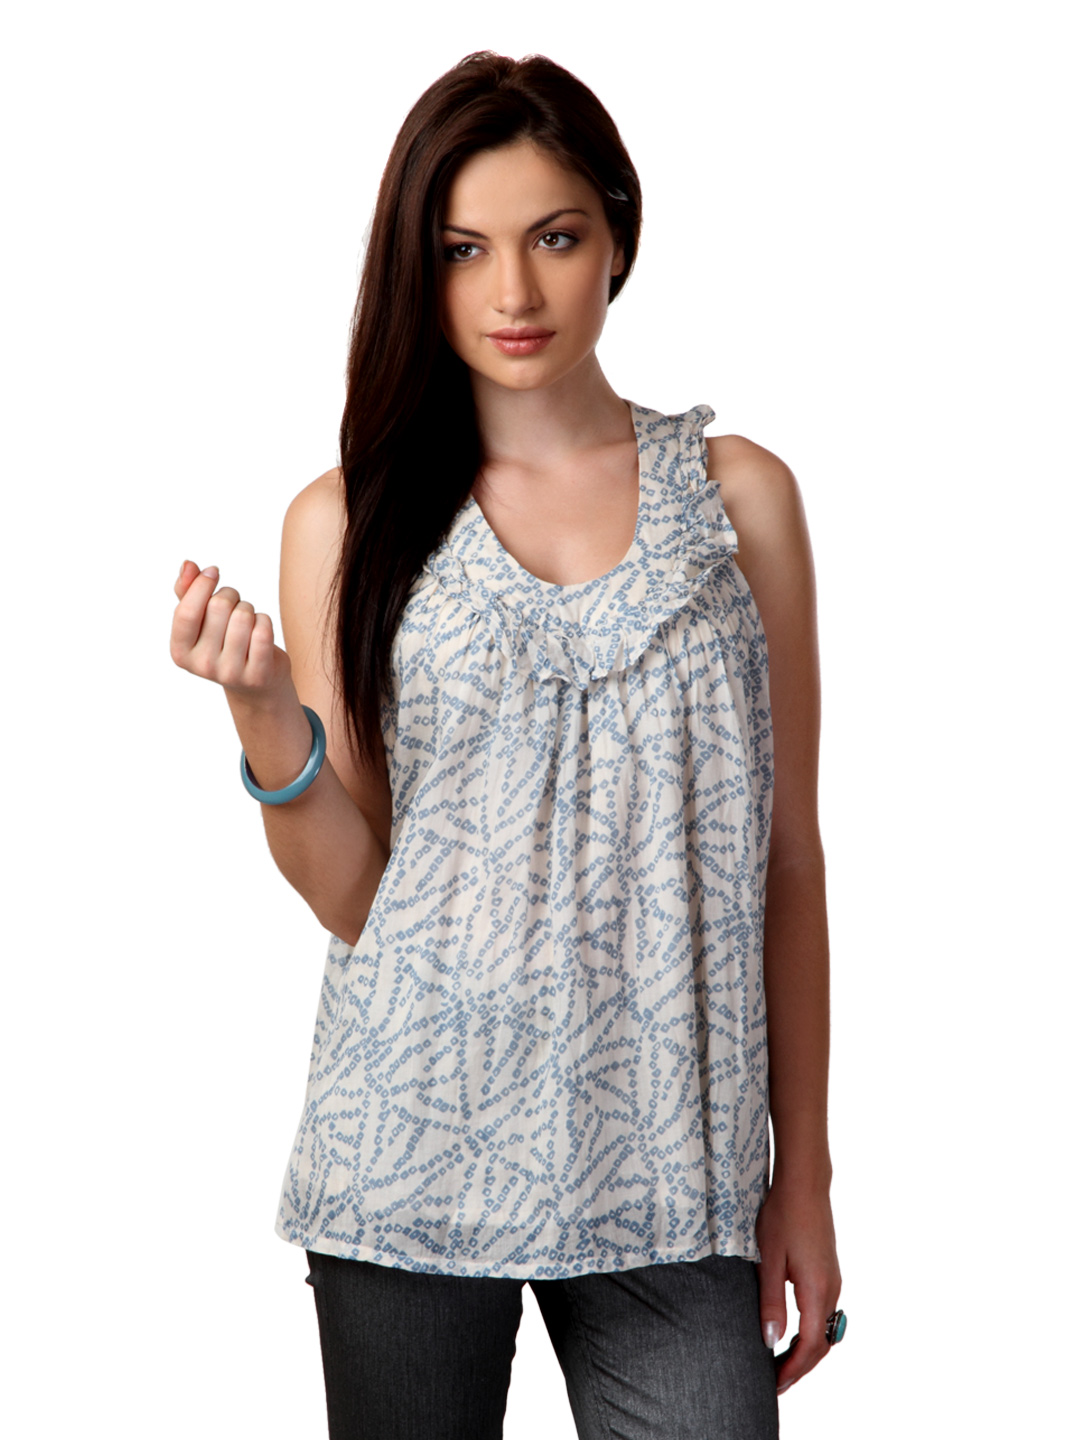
French Connection Women Beige Top
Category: Apparel / Topwear / Tops
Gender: Women
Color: Beige
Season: Winter 2011
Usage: Casual